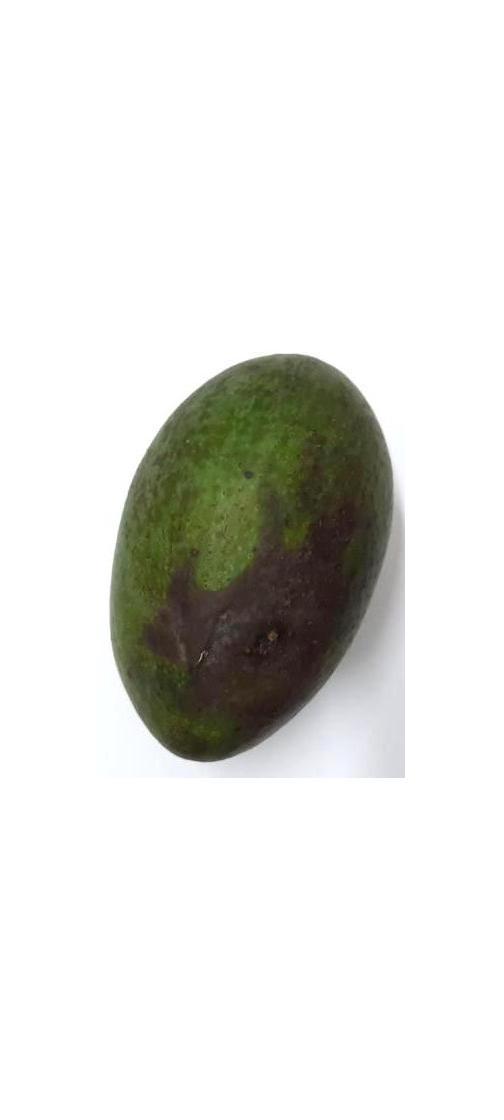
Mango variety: Ashshina Zhinuk